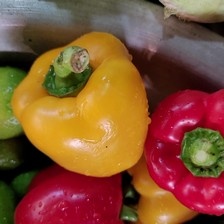
Label: capsicum